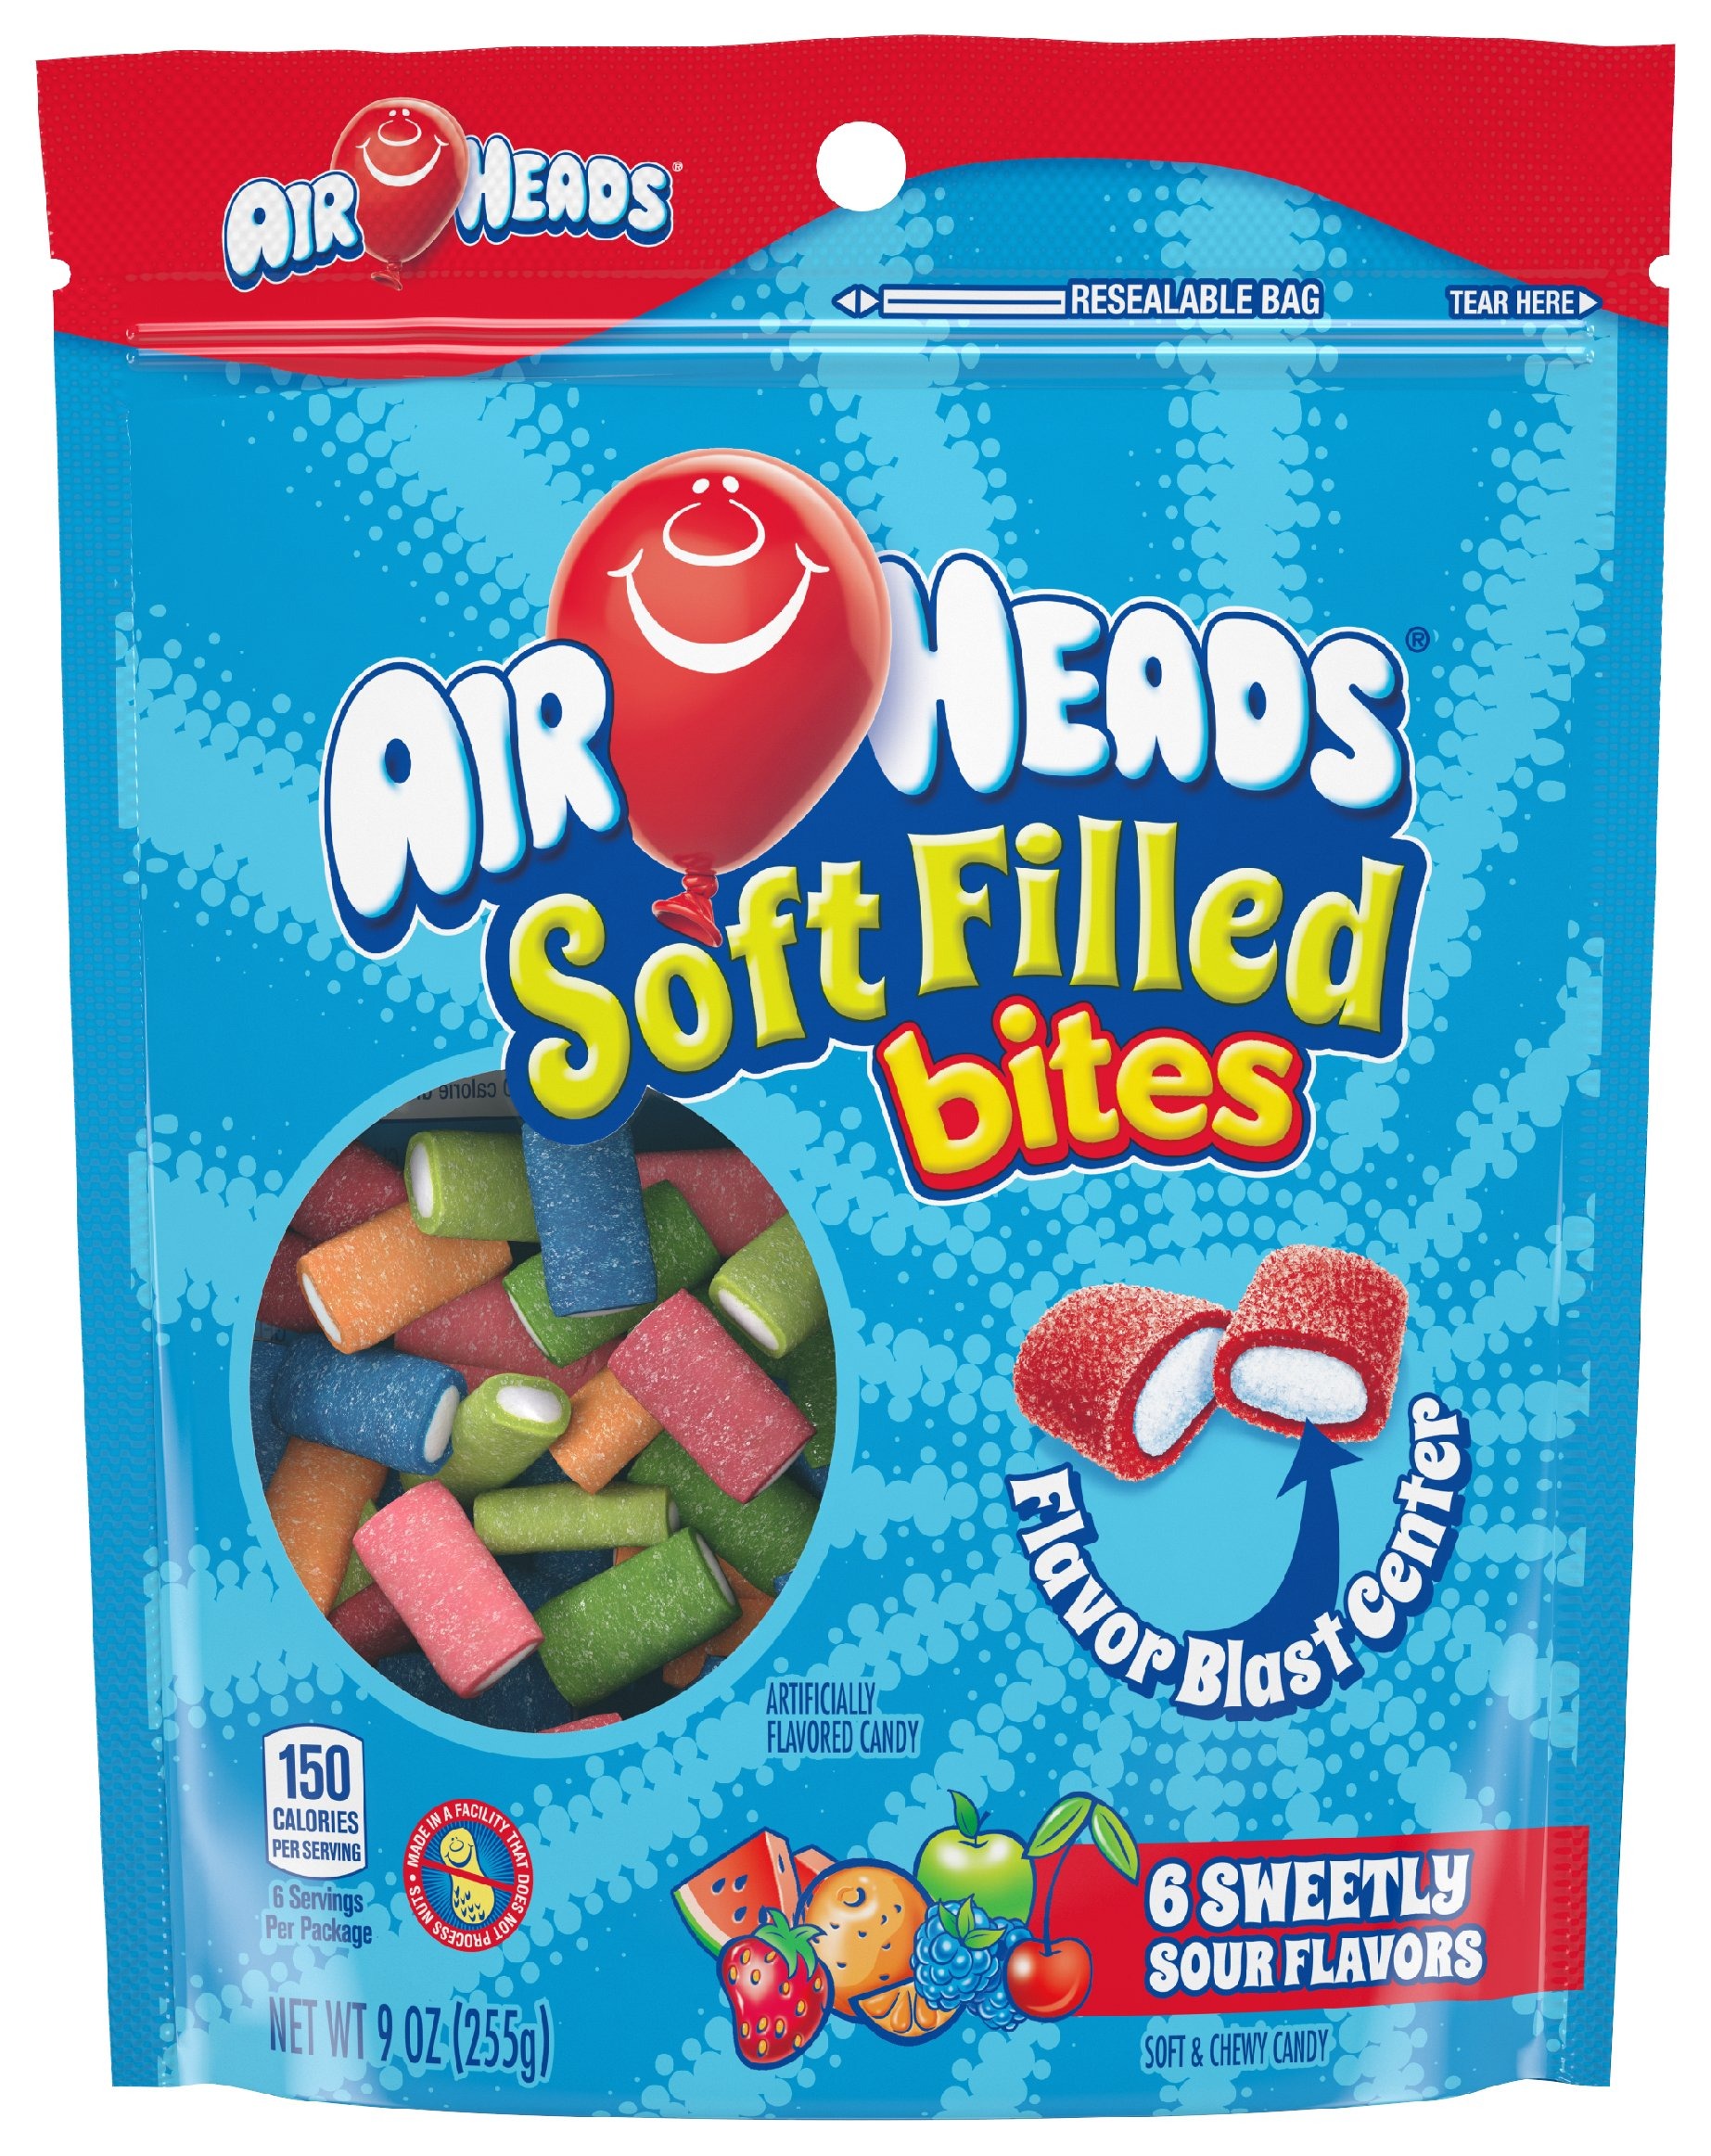
Item Name: Airheads Candy Soft Filled Bites, Assorted Fruit Flavors, Party Size, 9oz, (Pack of 1)
Bullet Point 1: Each bag includes tangy fruit flavored bites including Blue Raspberry, Cherry, Watermelon, Orange, Strawberry and Green Apple
Bullet Point 2: Three delicious dimensions of tangy, sweet and smooth Airheads flavor in every bright bite
Bullet Point 3: Bite size and easy to share - treat yourself on the go, while working or doing homework
Bullet Point 4: Give a candy gift to your sweetly loving friend, stock up your pantry or use Airheads bulk candy for holidays, event party favors, office treats, fundraising and more!
Bullet Point 5: Allergy friendly, free of: milk, eggs, peanuts, tree nuts, soy, fish and shellfish. Non-Melting
Value: 9.0
Unit: Ounce

Price: 4.14